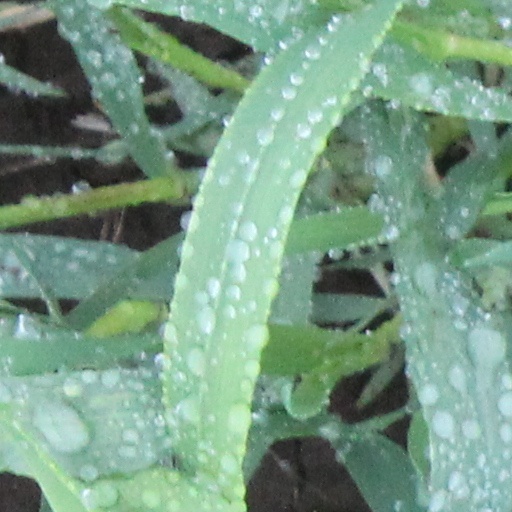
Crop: wheat